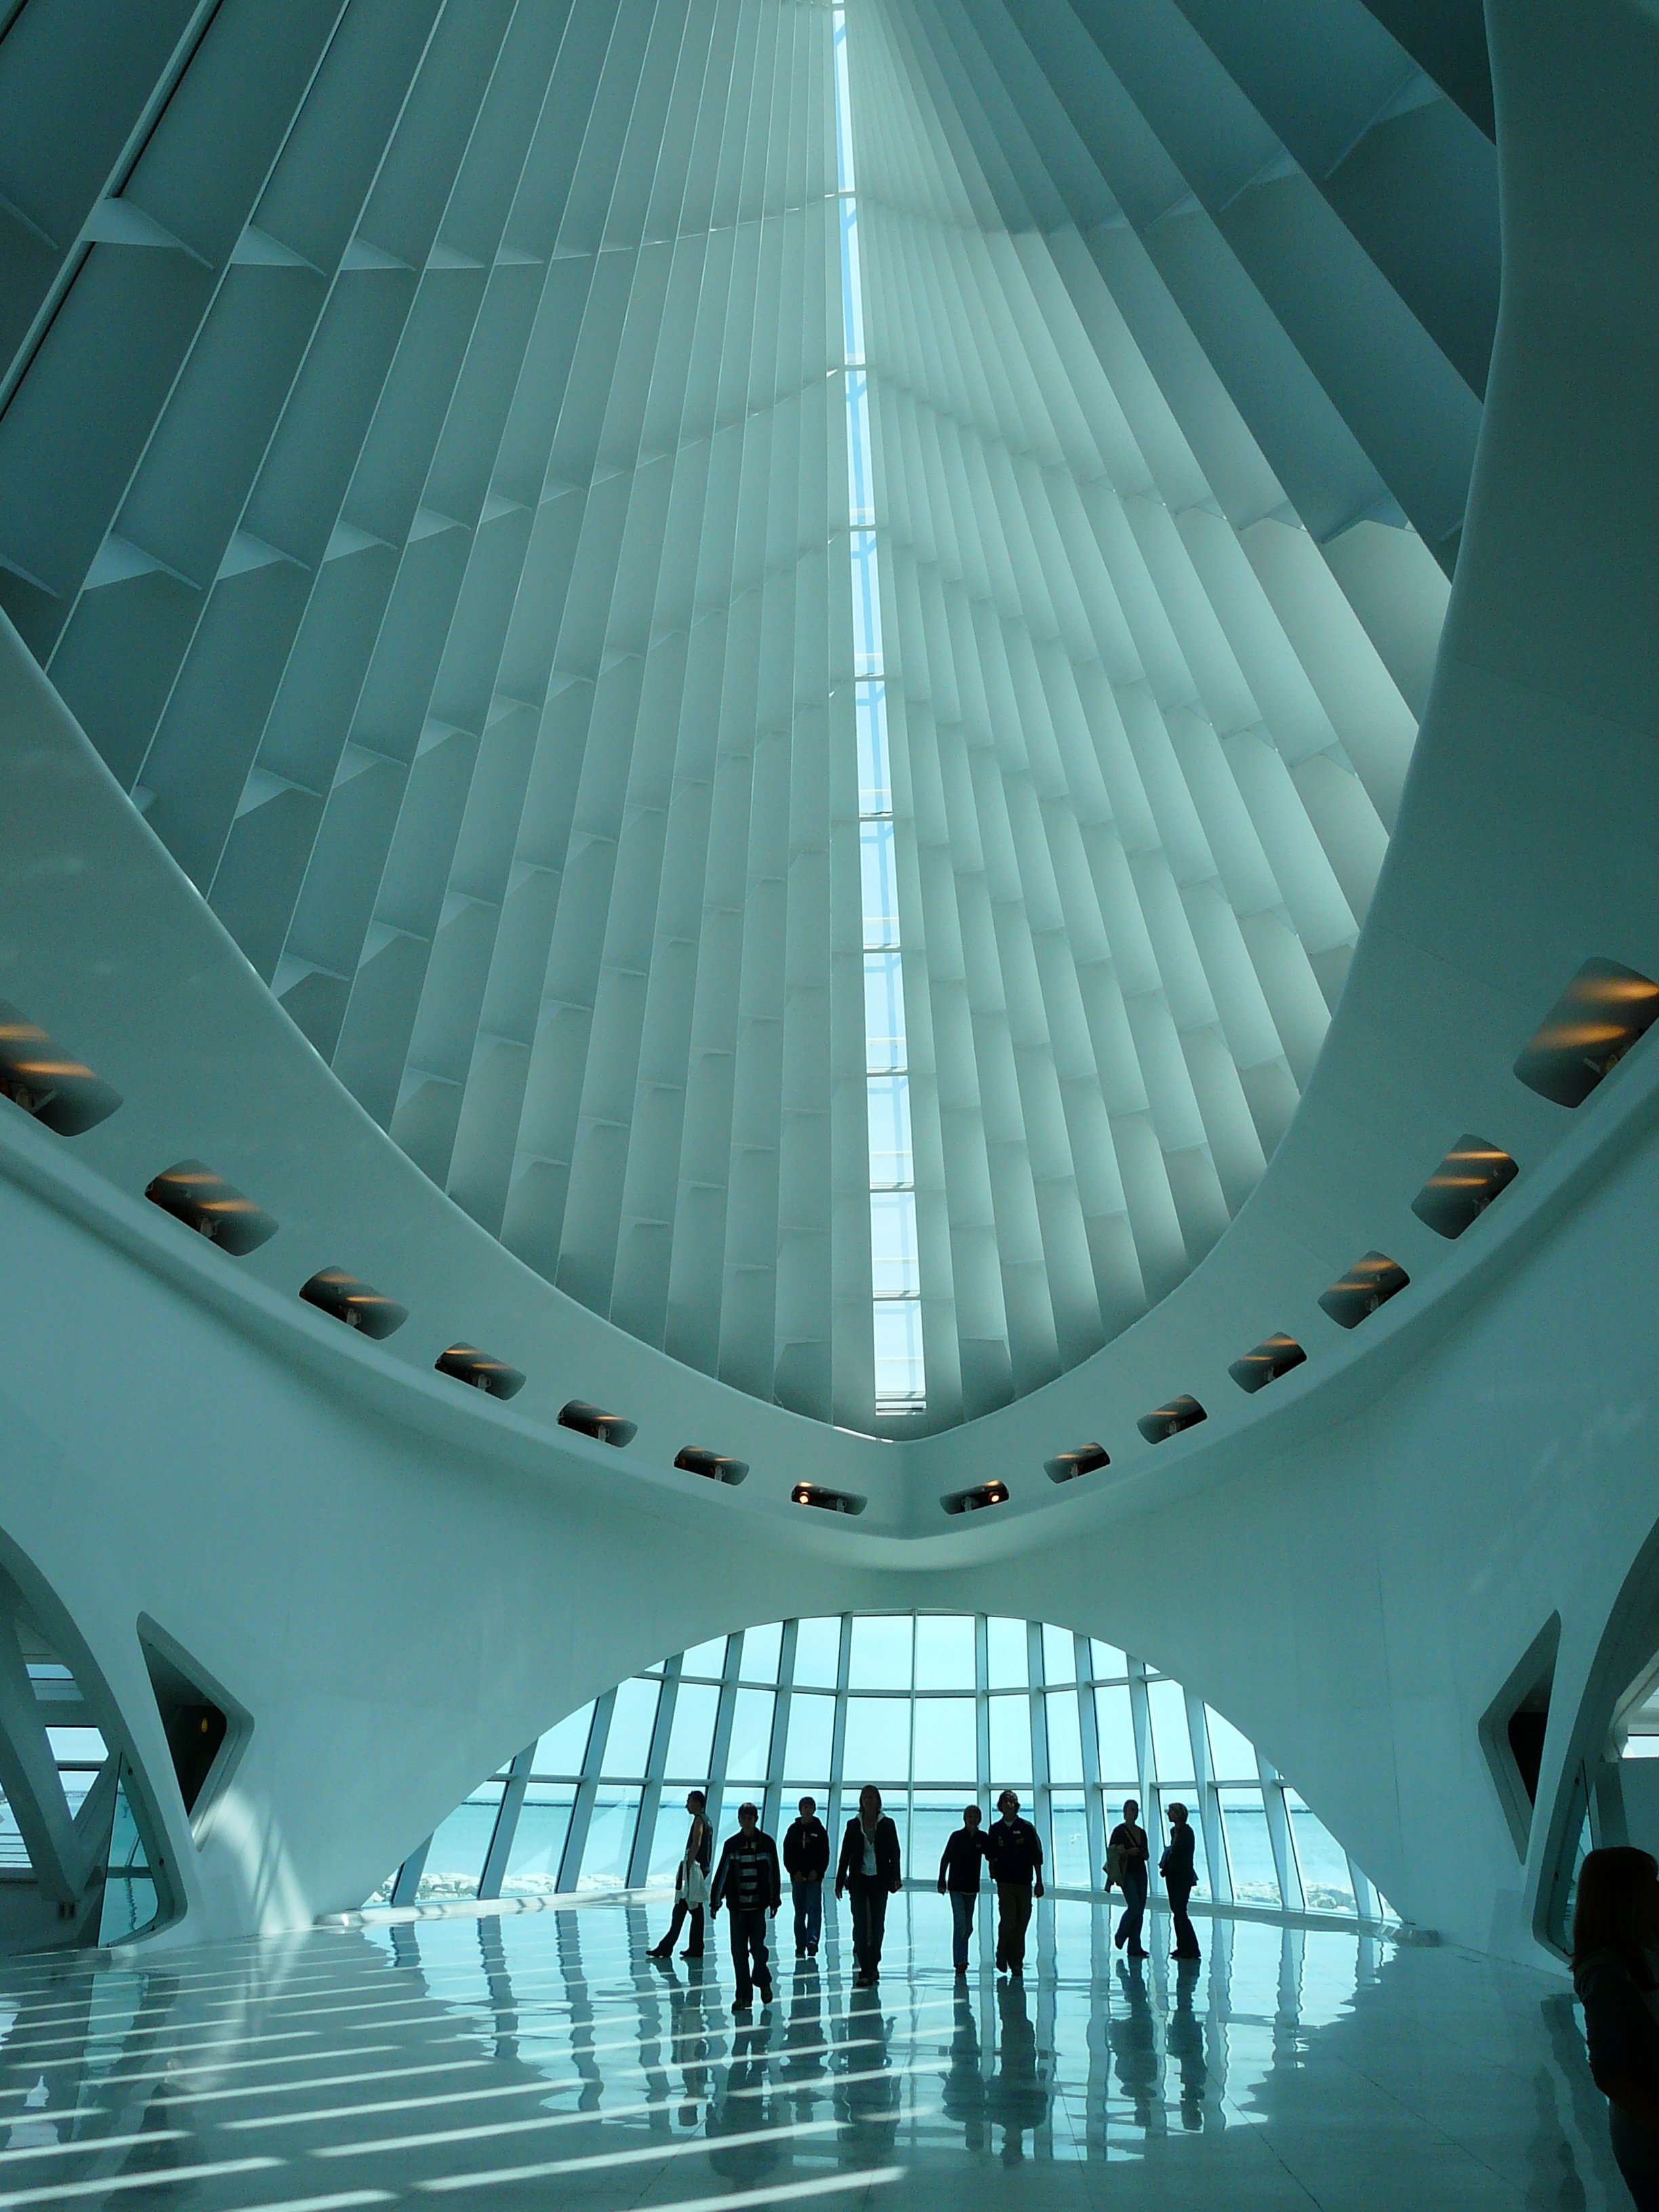
light, architecture, building, skyscraper, ceiling, reflection, museum, modern, futuristic, design, symmetry, tourist attraction, spaceship, wisconsin, milwaukee, forward, science fiction, santiago calatrava, daylighting, museum of fine arts, milwaukee art museum